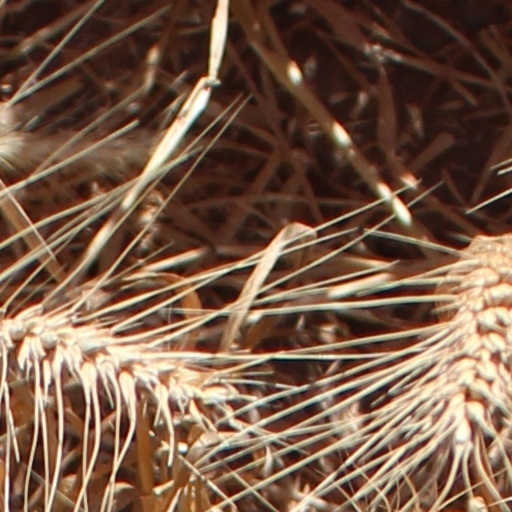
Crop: wheat